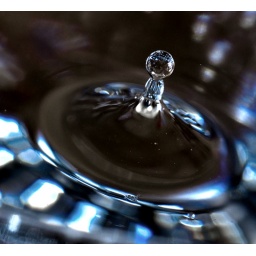
ball bearing dropped in water